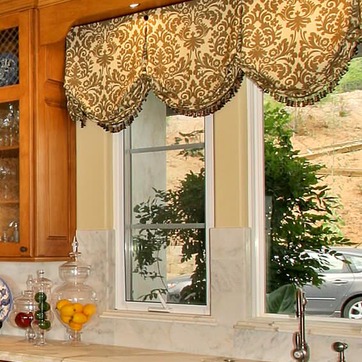
Material: glass